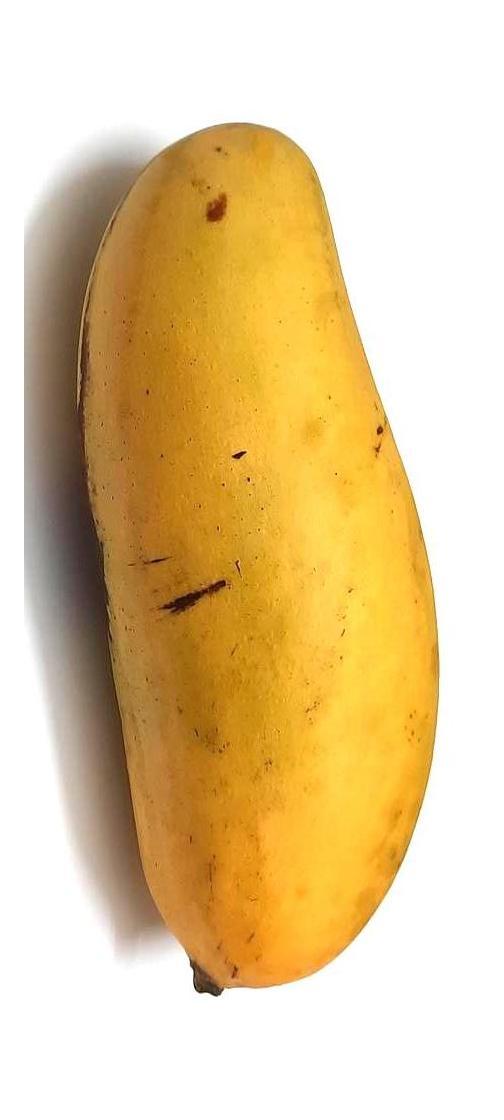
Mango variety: Banana Mango